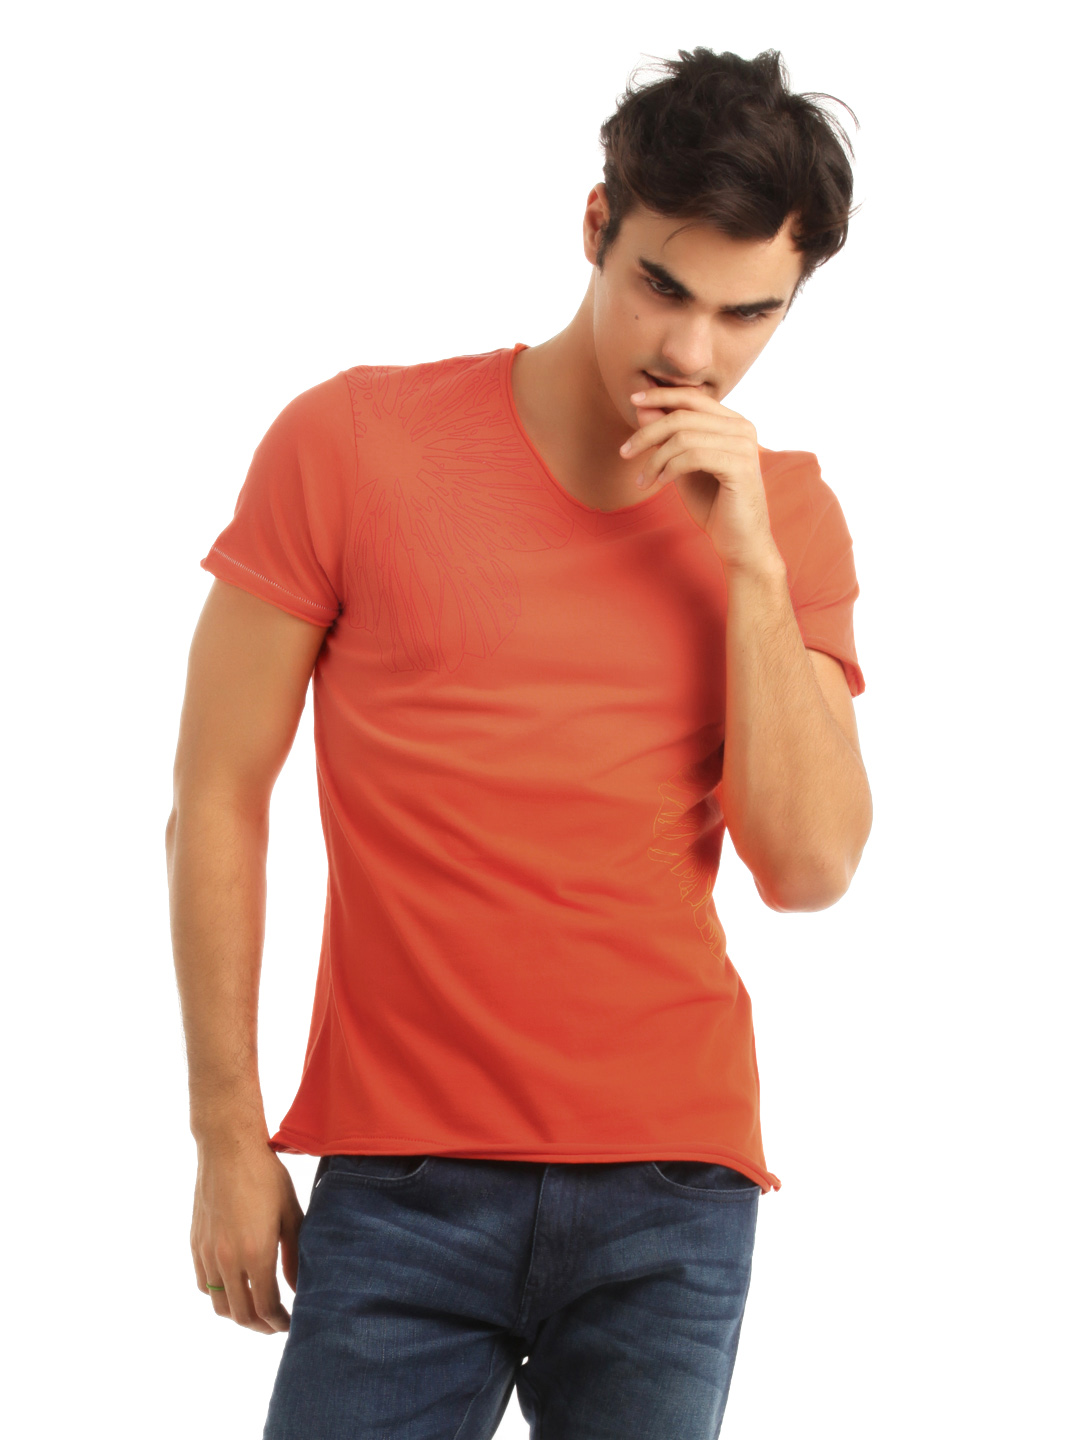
ADIDAS Men Orange Printed T-shirt
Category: Apparel / Topwear / Tshirts
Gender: Men
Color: Orange
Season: Summer 2012
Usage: Casual